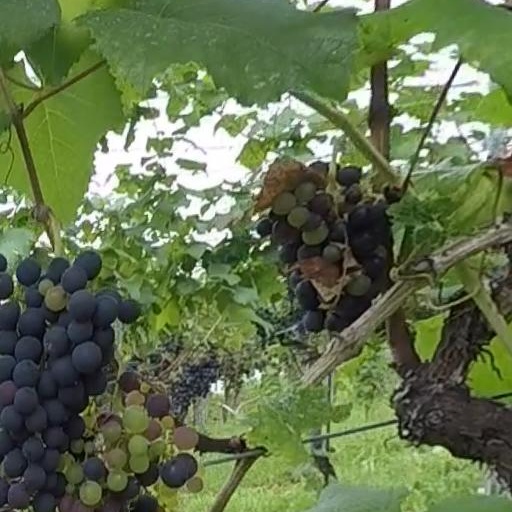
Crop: grape